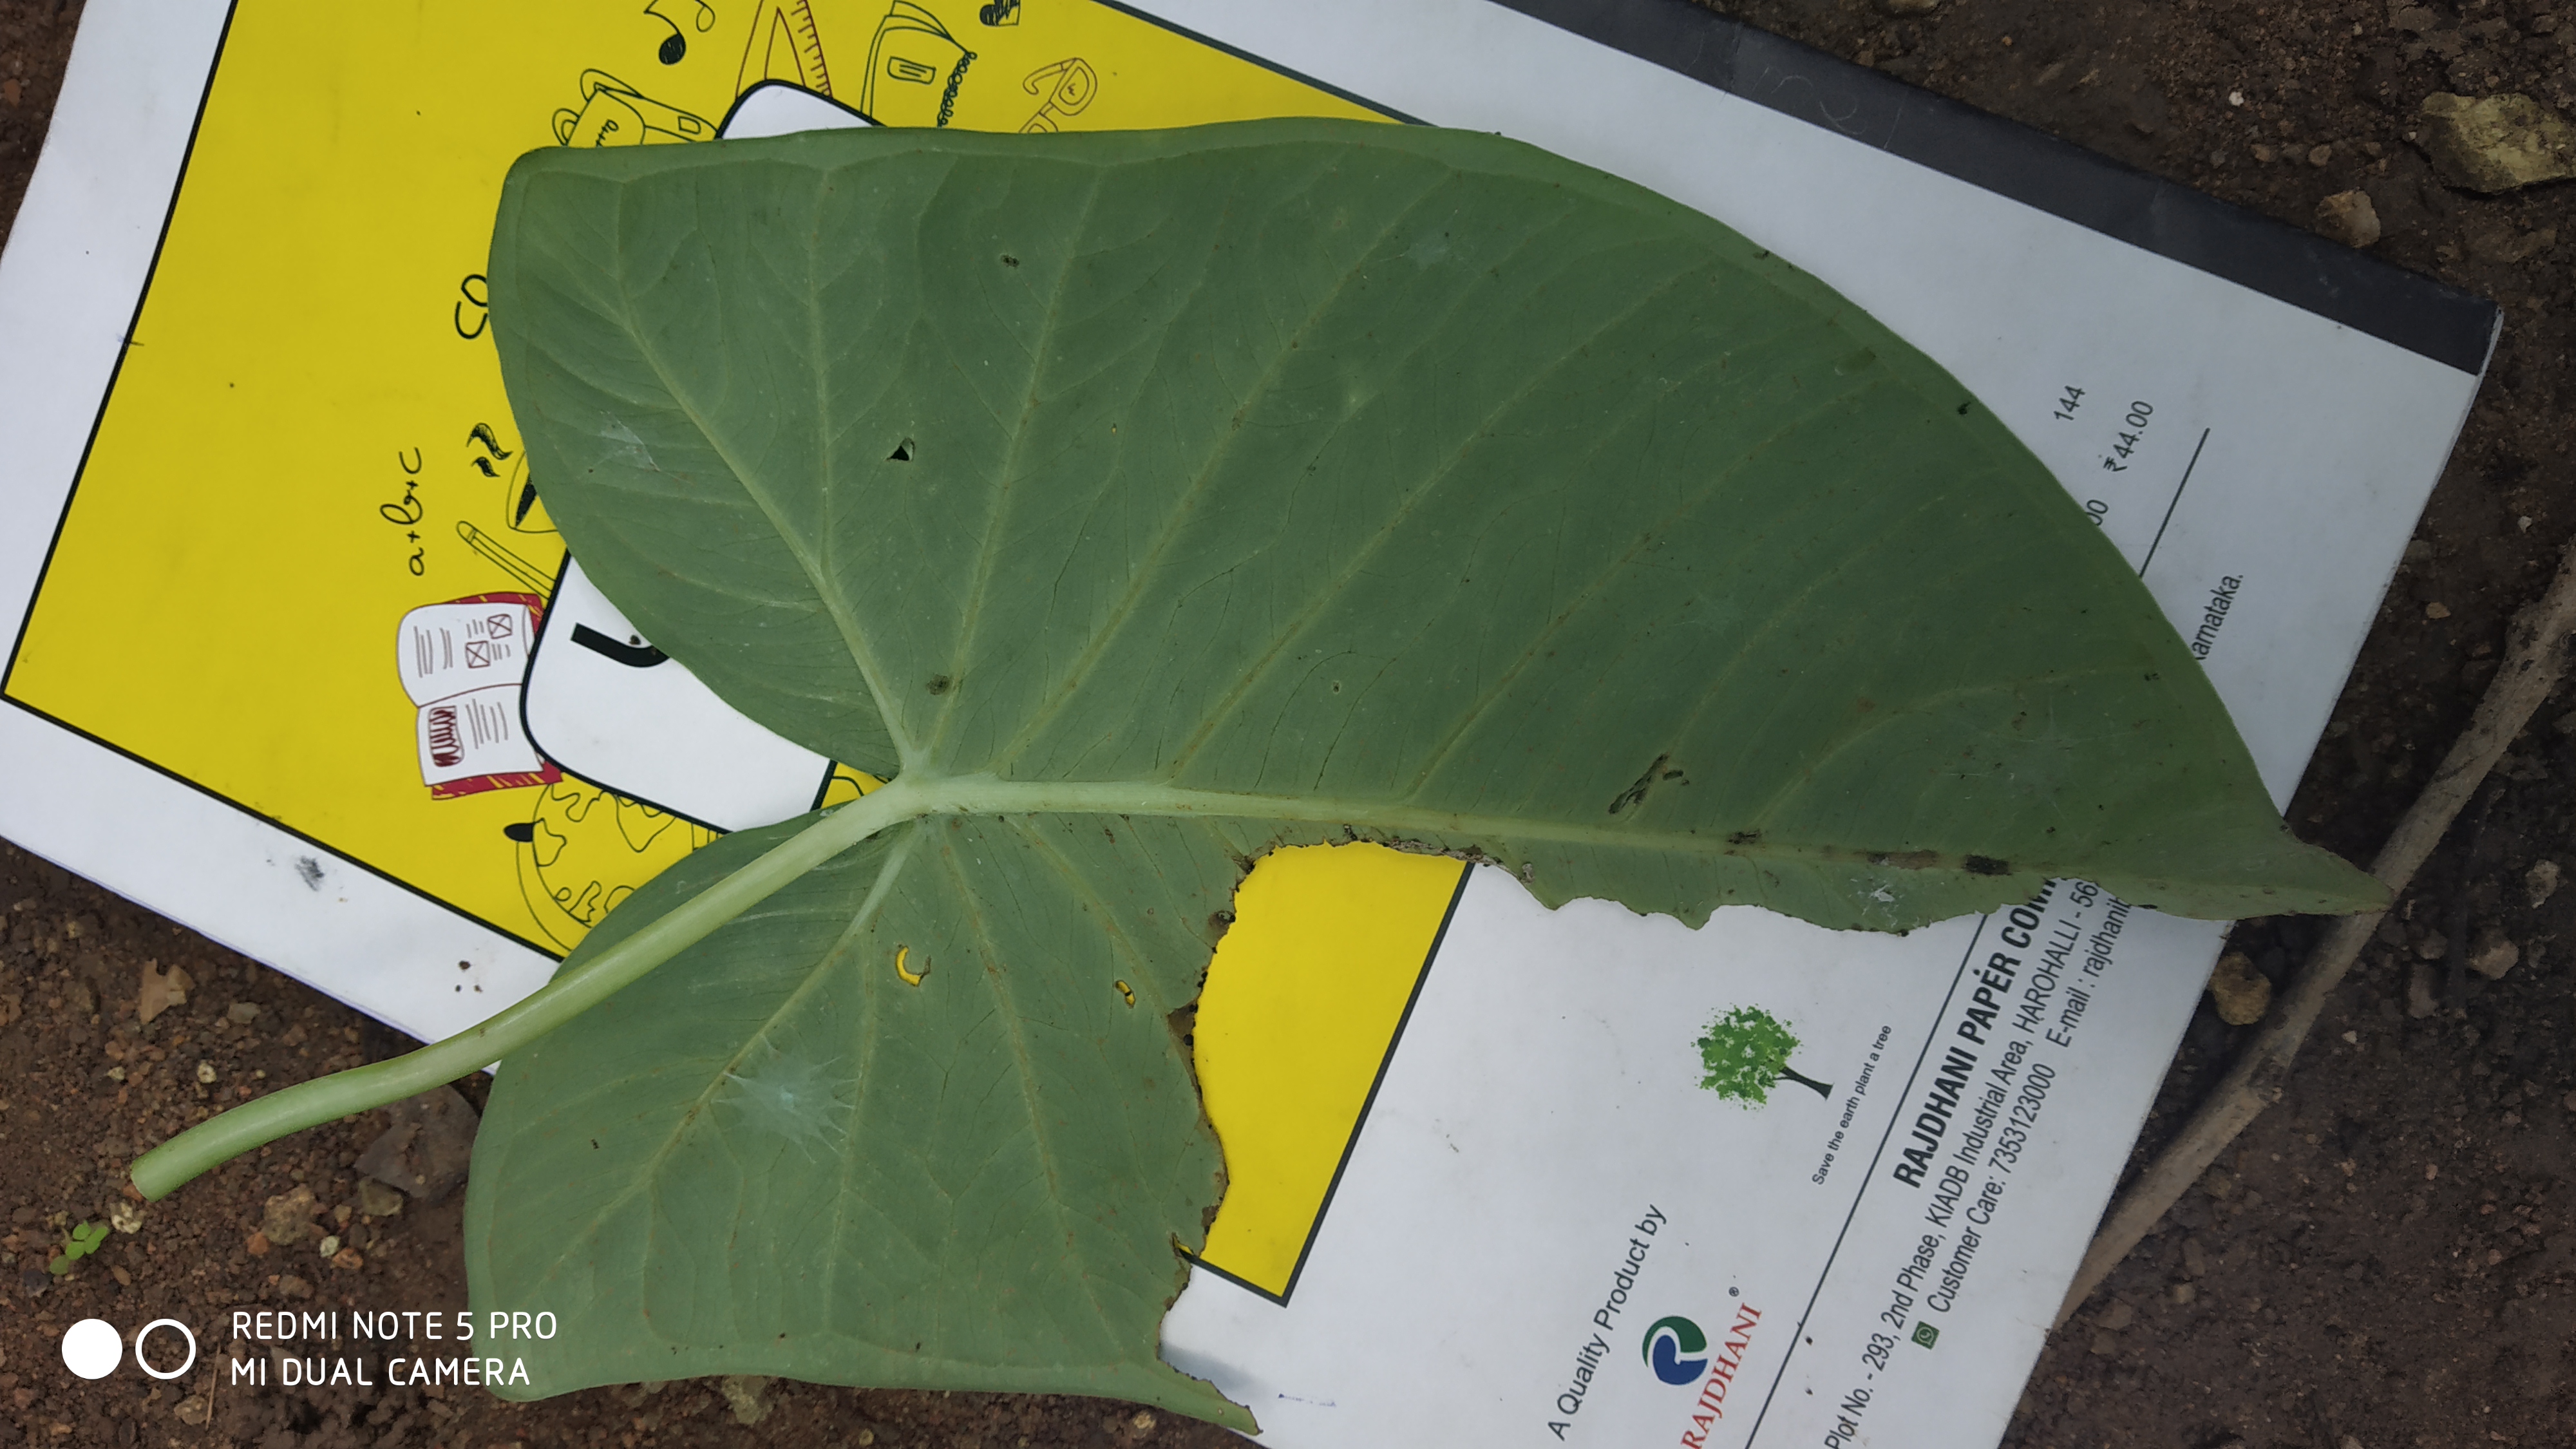
Plant: Taro